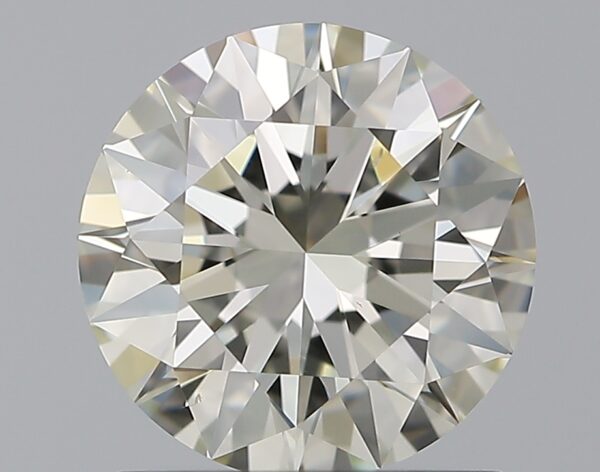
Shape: round
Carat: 1.2
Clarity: VS2
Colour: K
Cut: EX
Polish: EX
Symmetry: EX
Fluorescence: N
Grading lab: GIA
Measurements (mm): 6.89 x 6.9 x 4.19